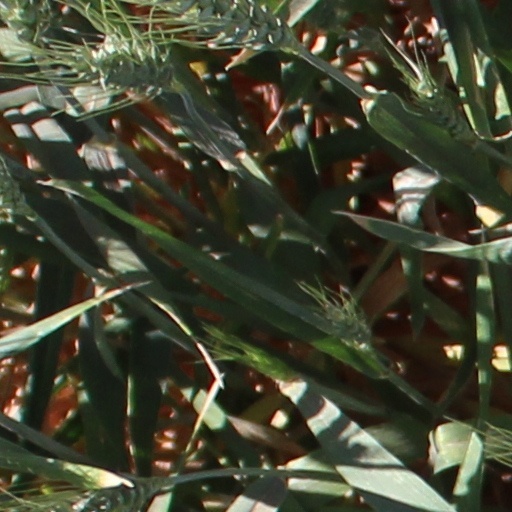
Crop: wheat